Pacific Tigers men's basketball

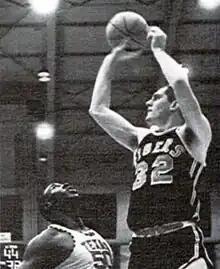
Keith Swagerty in the 1967 NCAA tournament.

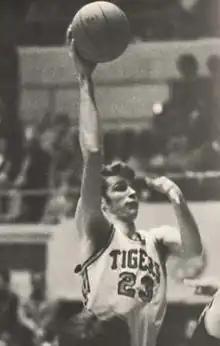
John Gianelli during the 1970–71 season.

West Coast Conference Player of the Year awardees